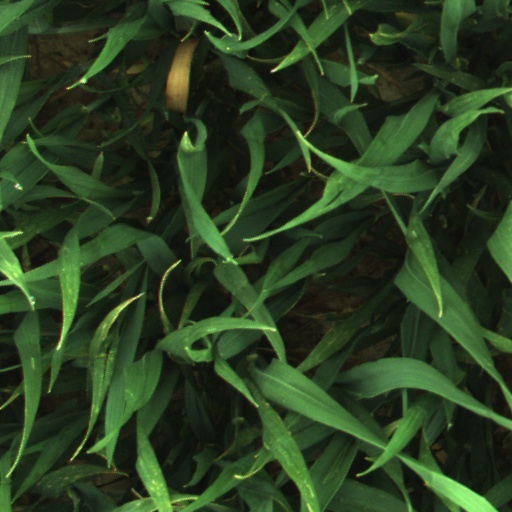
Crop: wheat